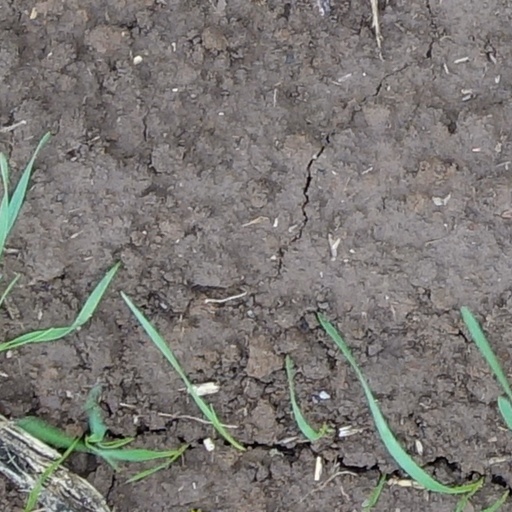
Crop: wheat